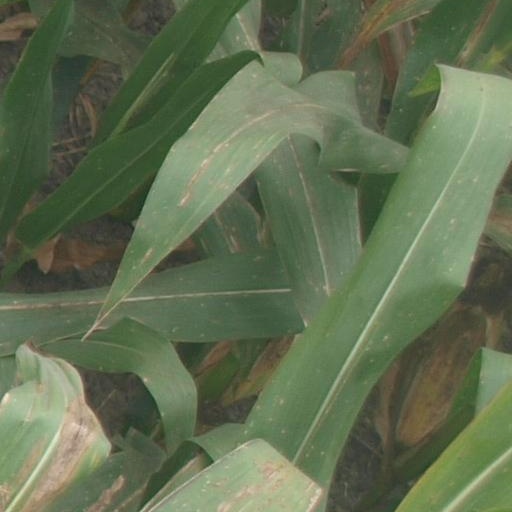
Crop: maize; corn